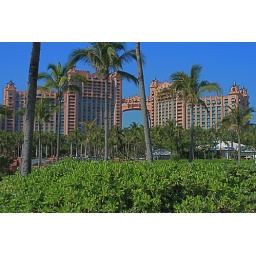
The Royal Towers from the beach stands over the bridge